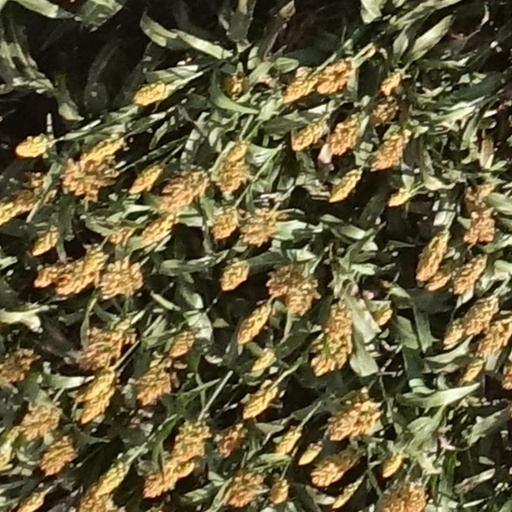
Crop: sorghum